Berlin Wall Monument (Chicago)

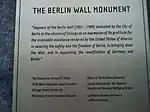
Monument plaque describing the dedication to Chicago.

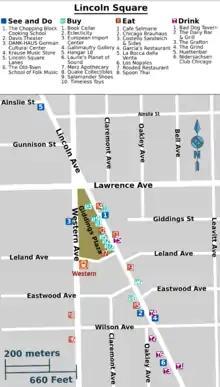
This is a tourism map of Lincoln Square. Lincoln Square is a neighborhood in the northern part of Chicago. It has been a historically German neighborhood.

Since the fall of the Berlin Wall on 9 November 1989, fragments of the Berlin Wall have been donated to various cities in the world. Chicago was offered a piece of the wall in 2008 by the German government and was placed in the Lincoln Square neighborhood due to its German roots. It is on permanent display at the Western Brown Line Station. Lincoln Square is just southwest of Ravenswood in the northern part of Chicago.